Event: Nepal Earthquake
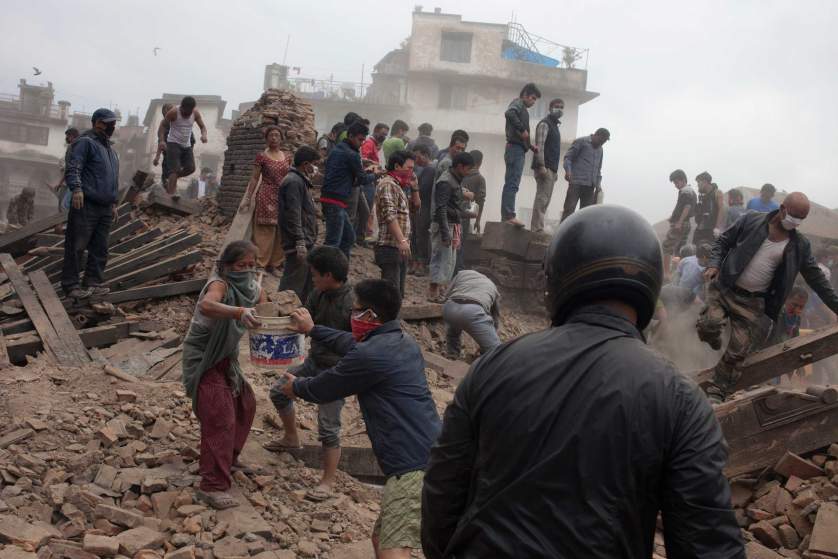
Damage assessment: damage